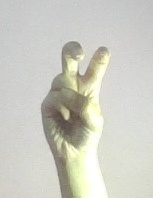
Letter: toot